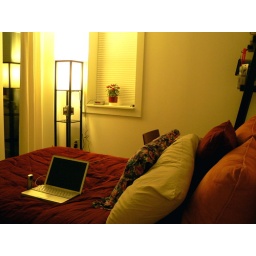
new lamp in the bedroom